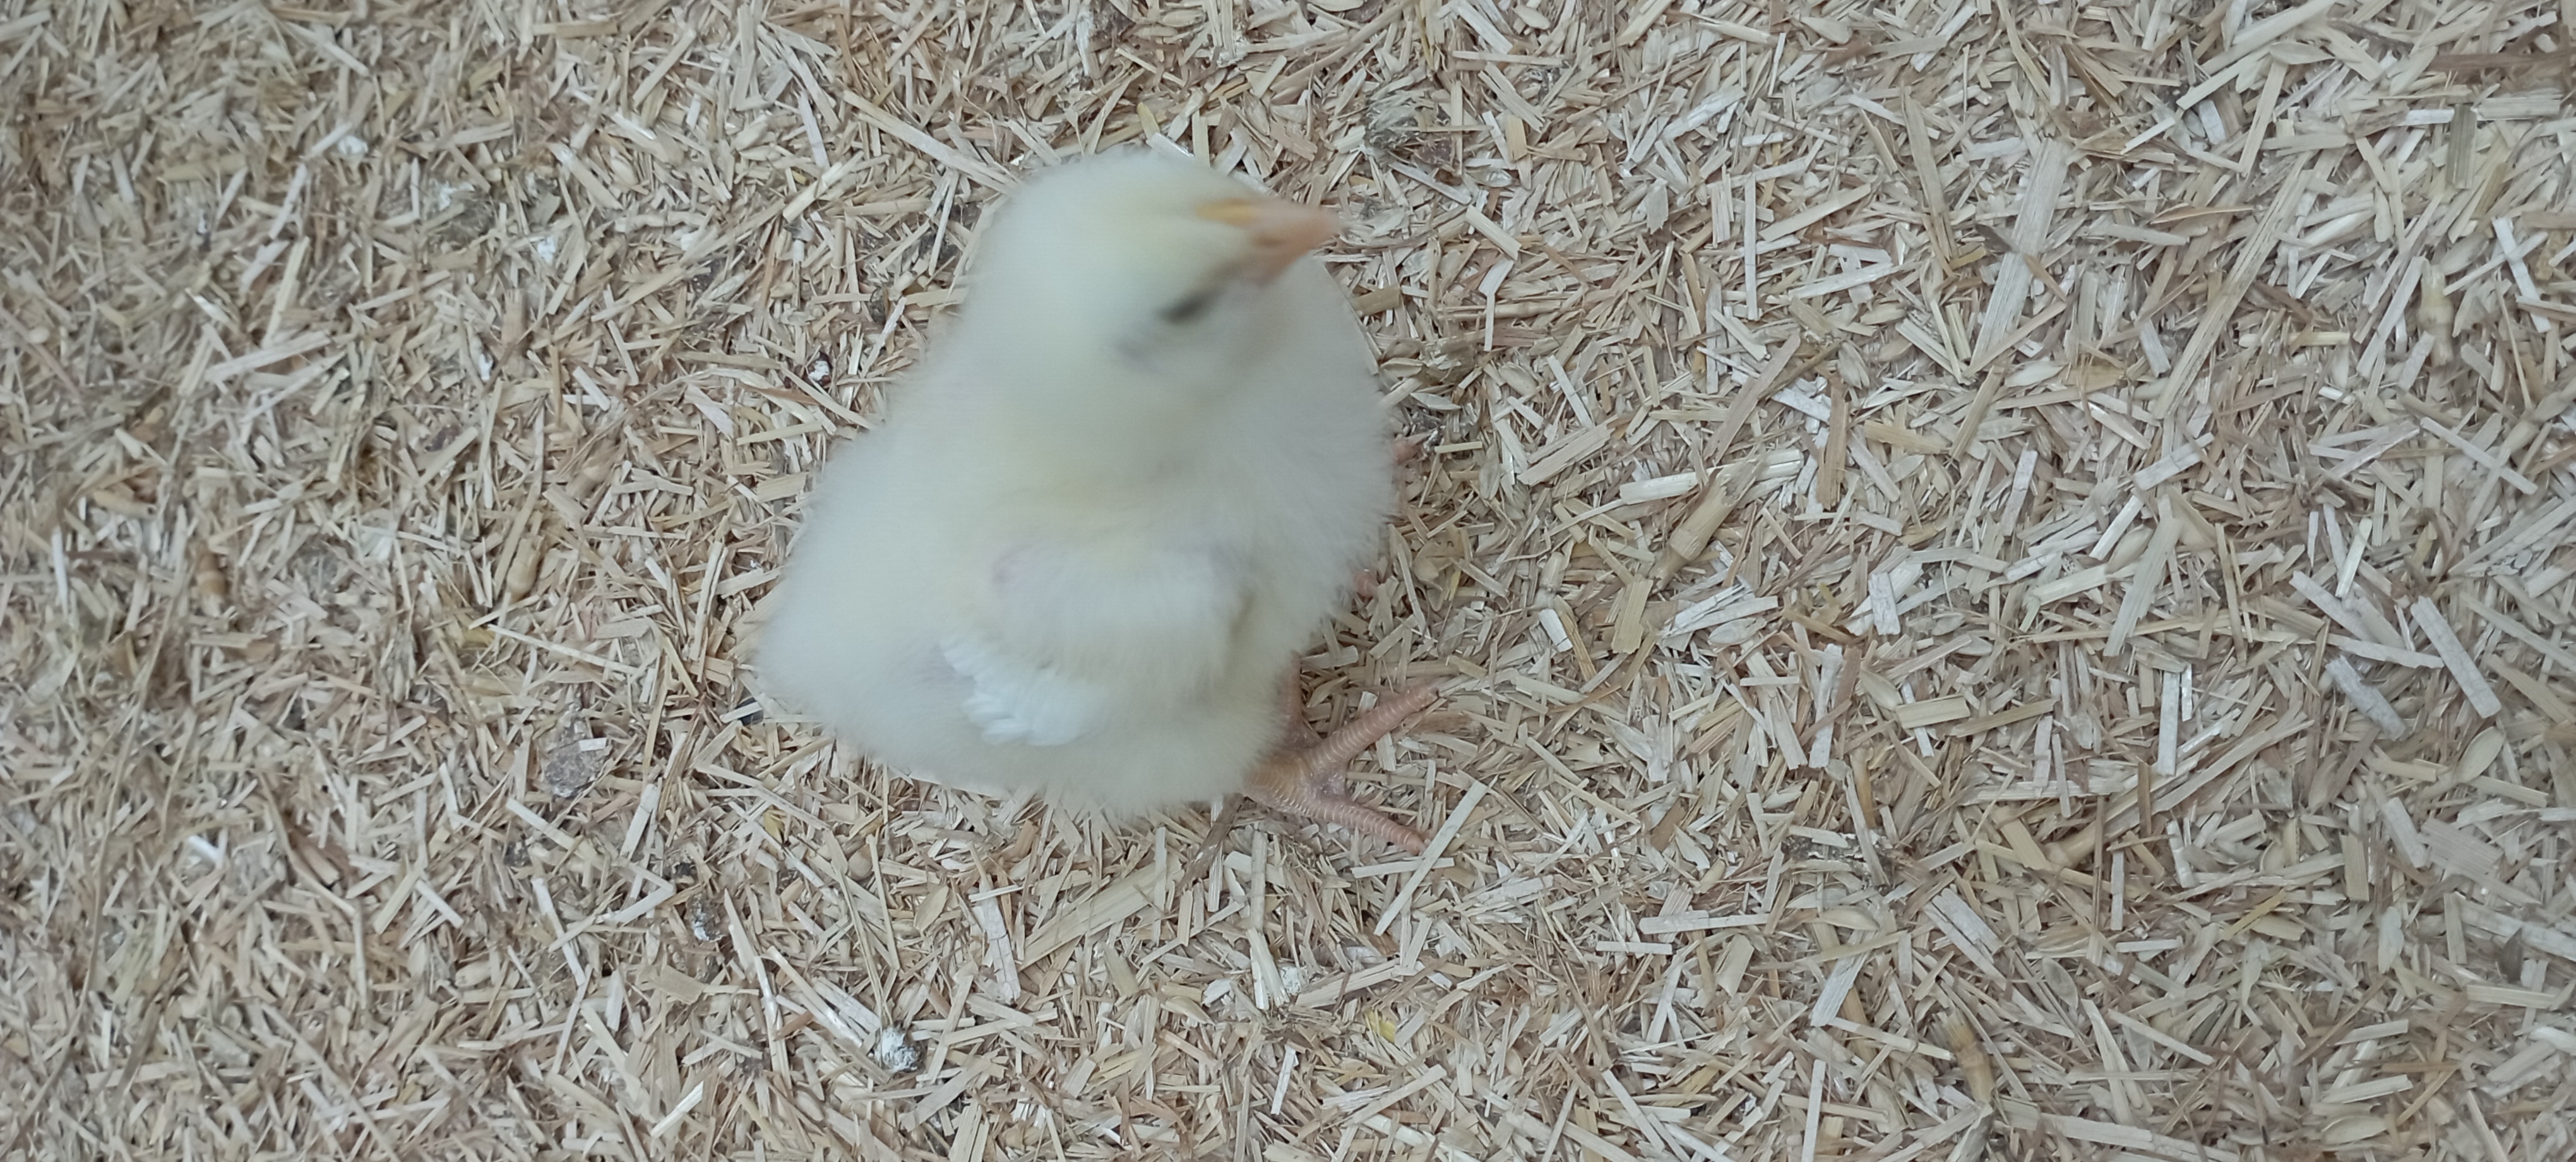
Weight: 184 g